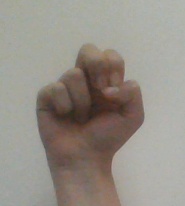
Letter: gaaf